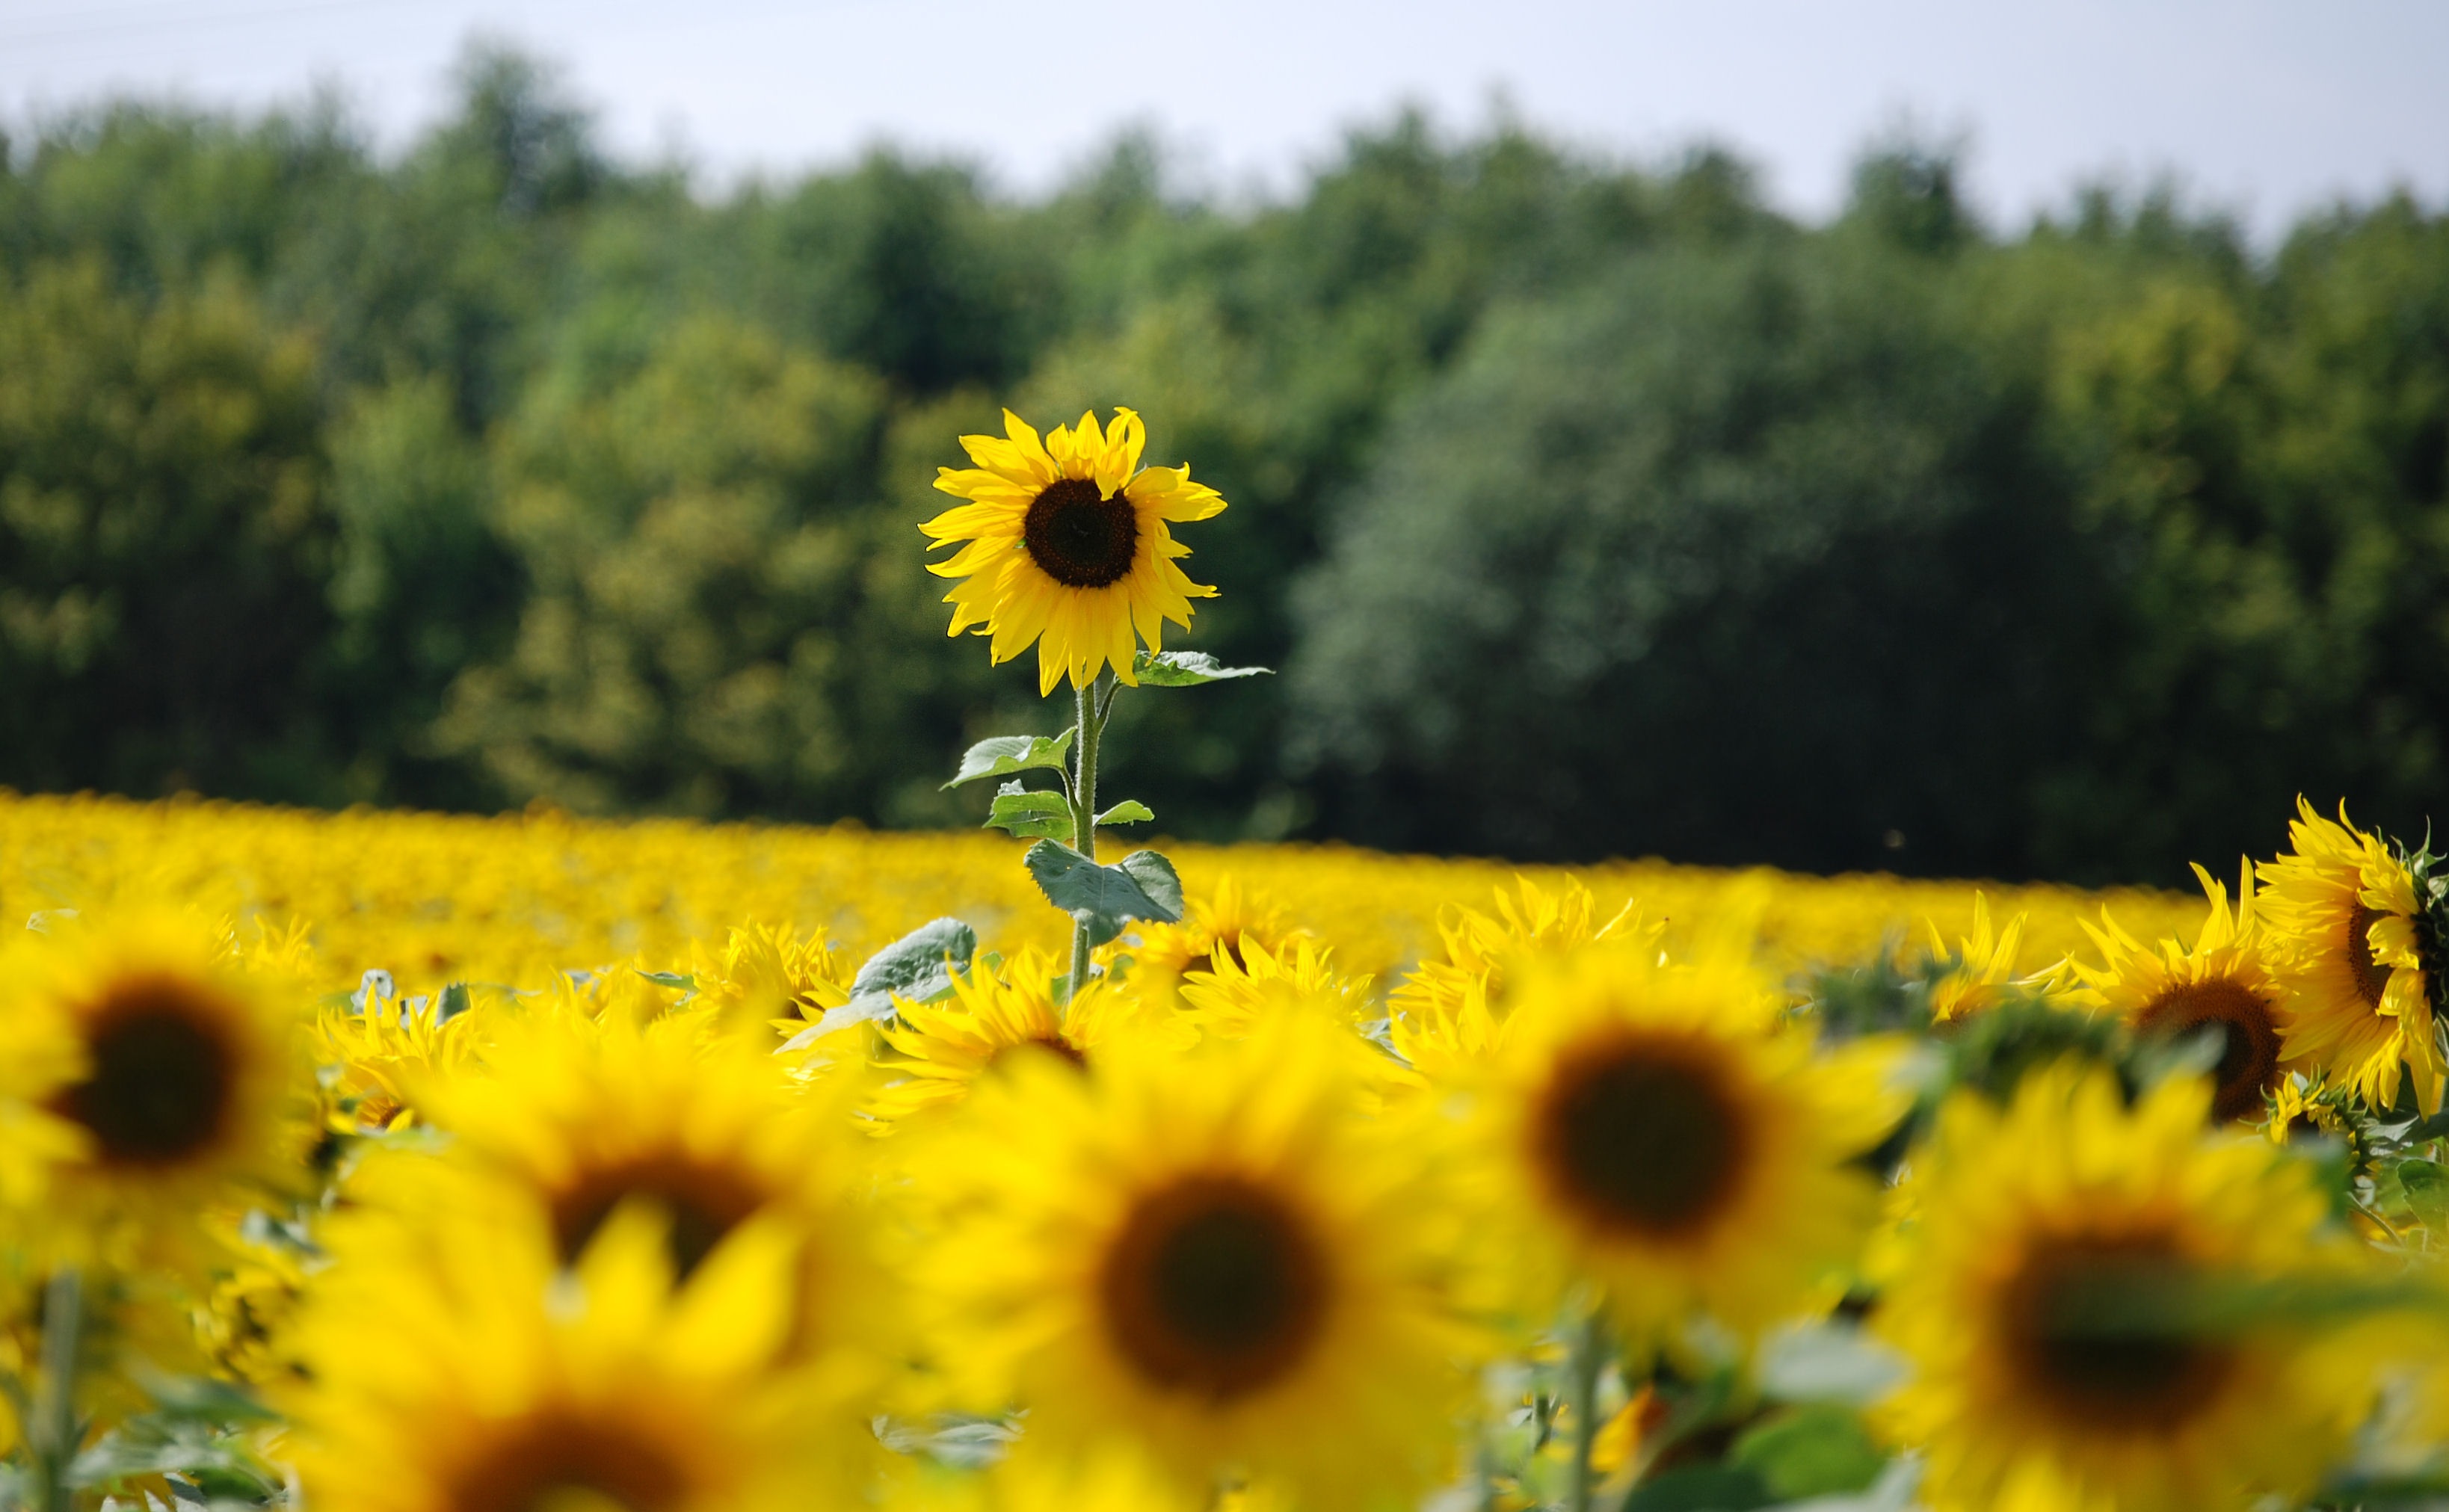
plant, field, meadow, prairie, seed, flower, colourful, botany, yellow, flora, sunflower, wildflower, macro photography, flowering plant, daisy family, helianthus annuus, asterales, sunflower seed, land plant